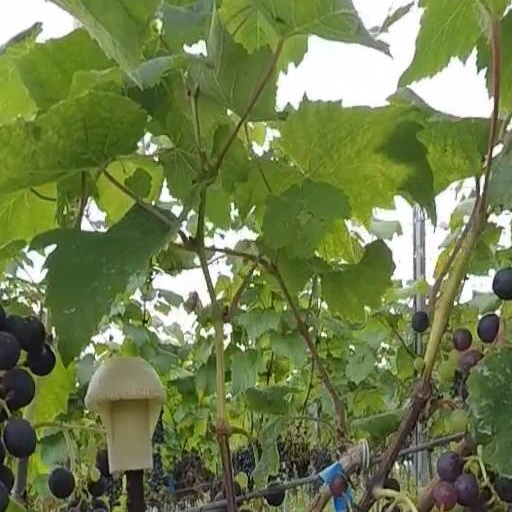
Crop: grape